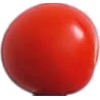
Label: Tomato Cherry Red 1